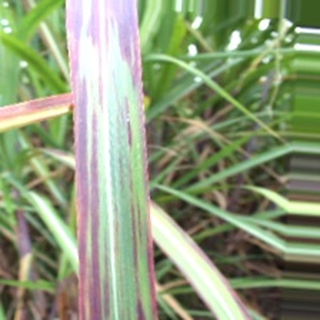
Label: sugarcane_bacterial_blight